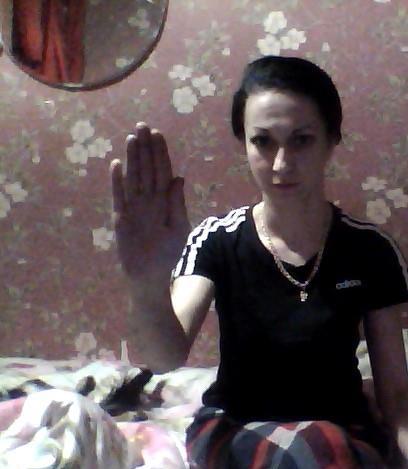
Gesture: stop